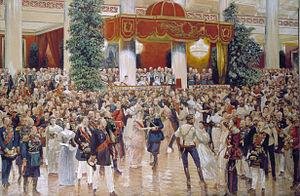
Le bal est une assemblée de personnes réunies pour danser. Reflet de la société, cette pratique fait le lien entre la danse savante des scènes de spectacle et la danse populaire des cérémonies privées. Elle évolue avec les codes de bienséance mais reste souvent un moment romanesque.